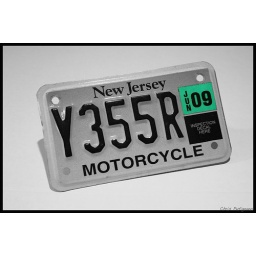
My motorcycle plate from my old bike lying around in my room.